Deroceras

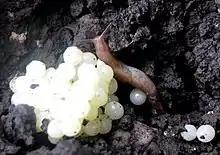
Juvenile "Deroceras reticulatum", with eggs of another gastropod, under a stone in a garden in Weimar

Several species in this genus are recognised as pests of agriculture and horticulture, including "Deroceras reticulatum", "Deroceras invadens", "Deroceras agreste", and "Deroceras laeve".